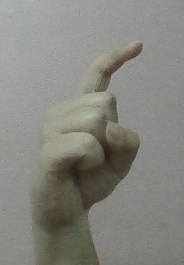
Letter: ra